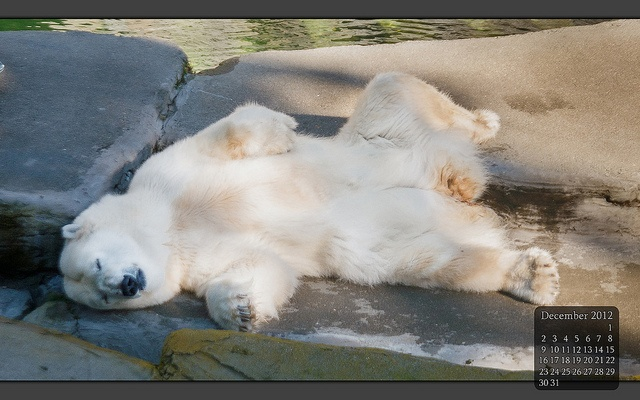
A white polar bear rolling around on it's back.
A polar bear is laying on the pavement with all fours in the air.
A polar bear lolls on his rock to beat the heat.
Polar bear laying on his back on a rock.
A bear laying on it's back on a rock.